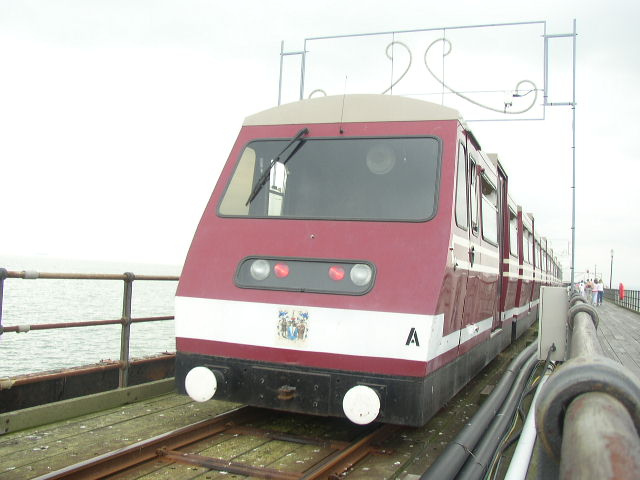
a big train rides over a bridge

A red train parked next to a loading platform.

a train moving along a railway line very fast

An empty train is parked at a station.

A train travelling on the tracks over an ocean.